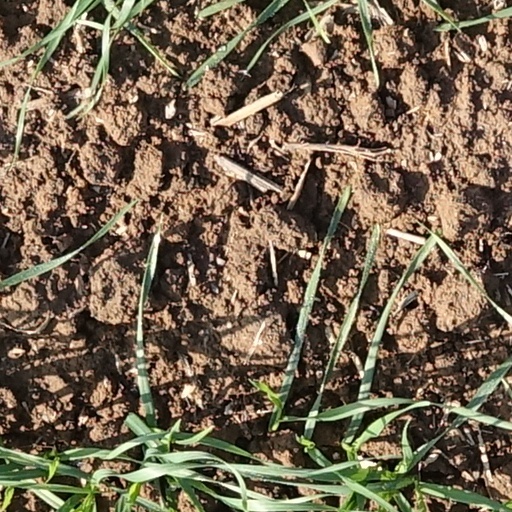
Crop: wheat